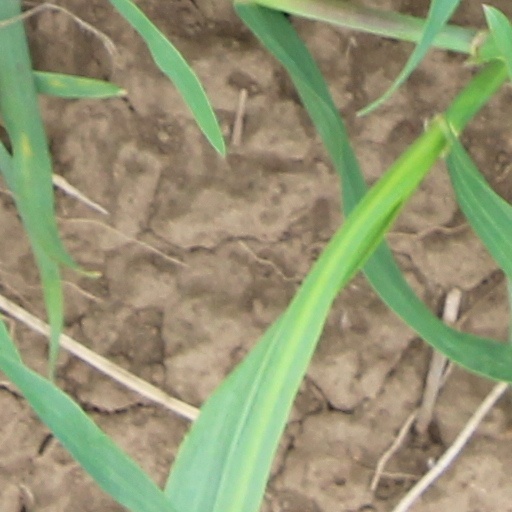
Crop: wheat